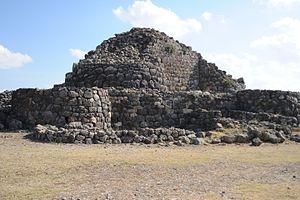
Site nuragique de Barumini Su Nuraxi en Sardaigne, Italie